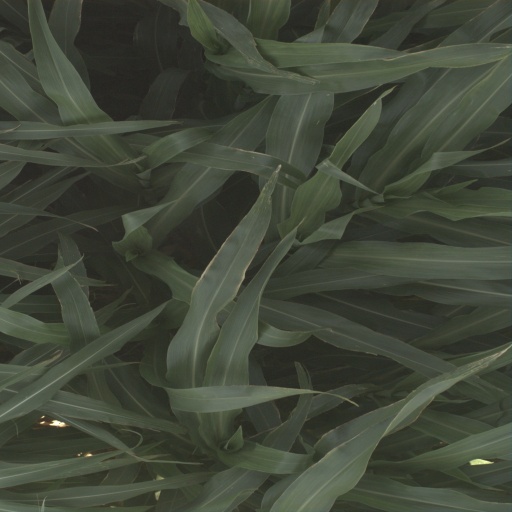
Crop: sorghum